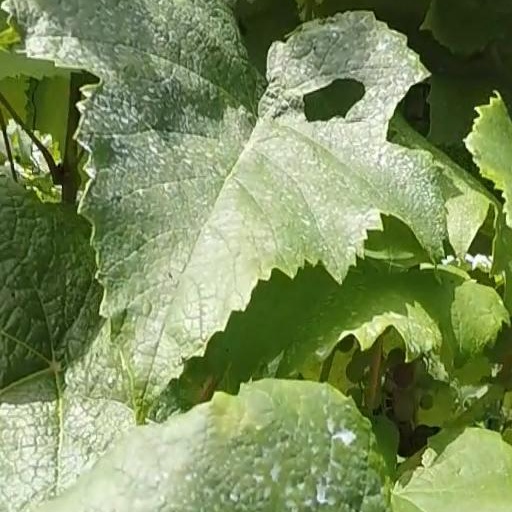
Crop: grape